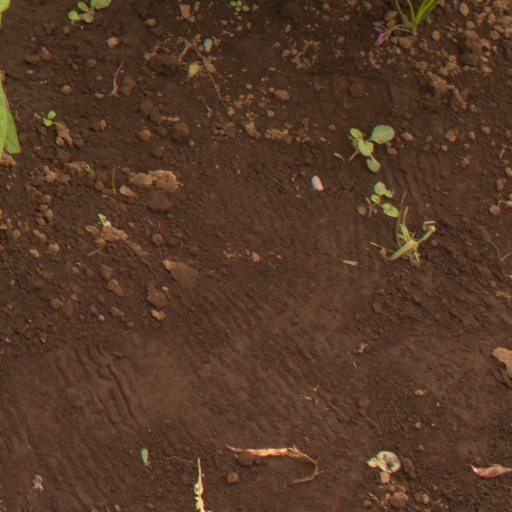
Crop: soybean